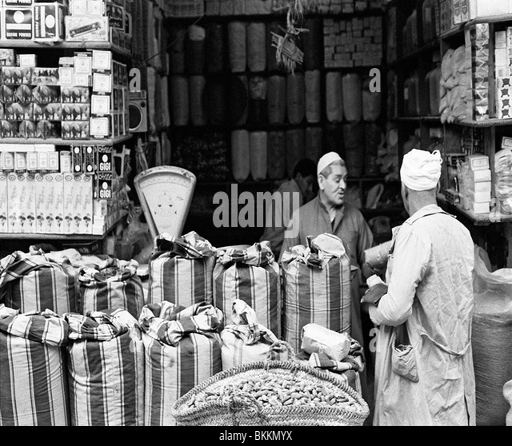
a shopkeeper serving a customer